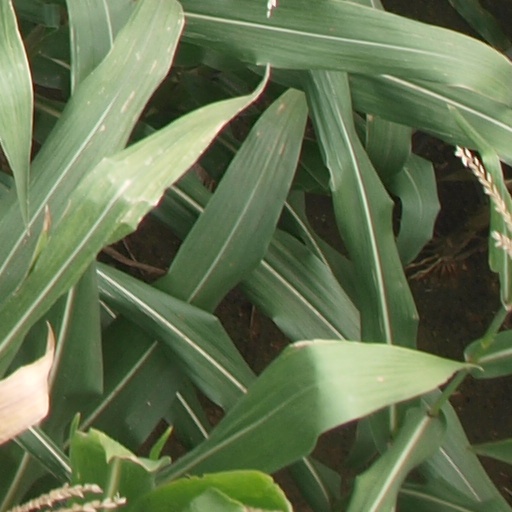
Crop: maize; corn